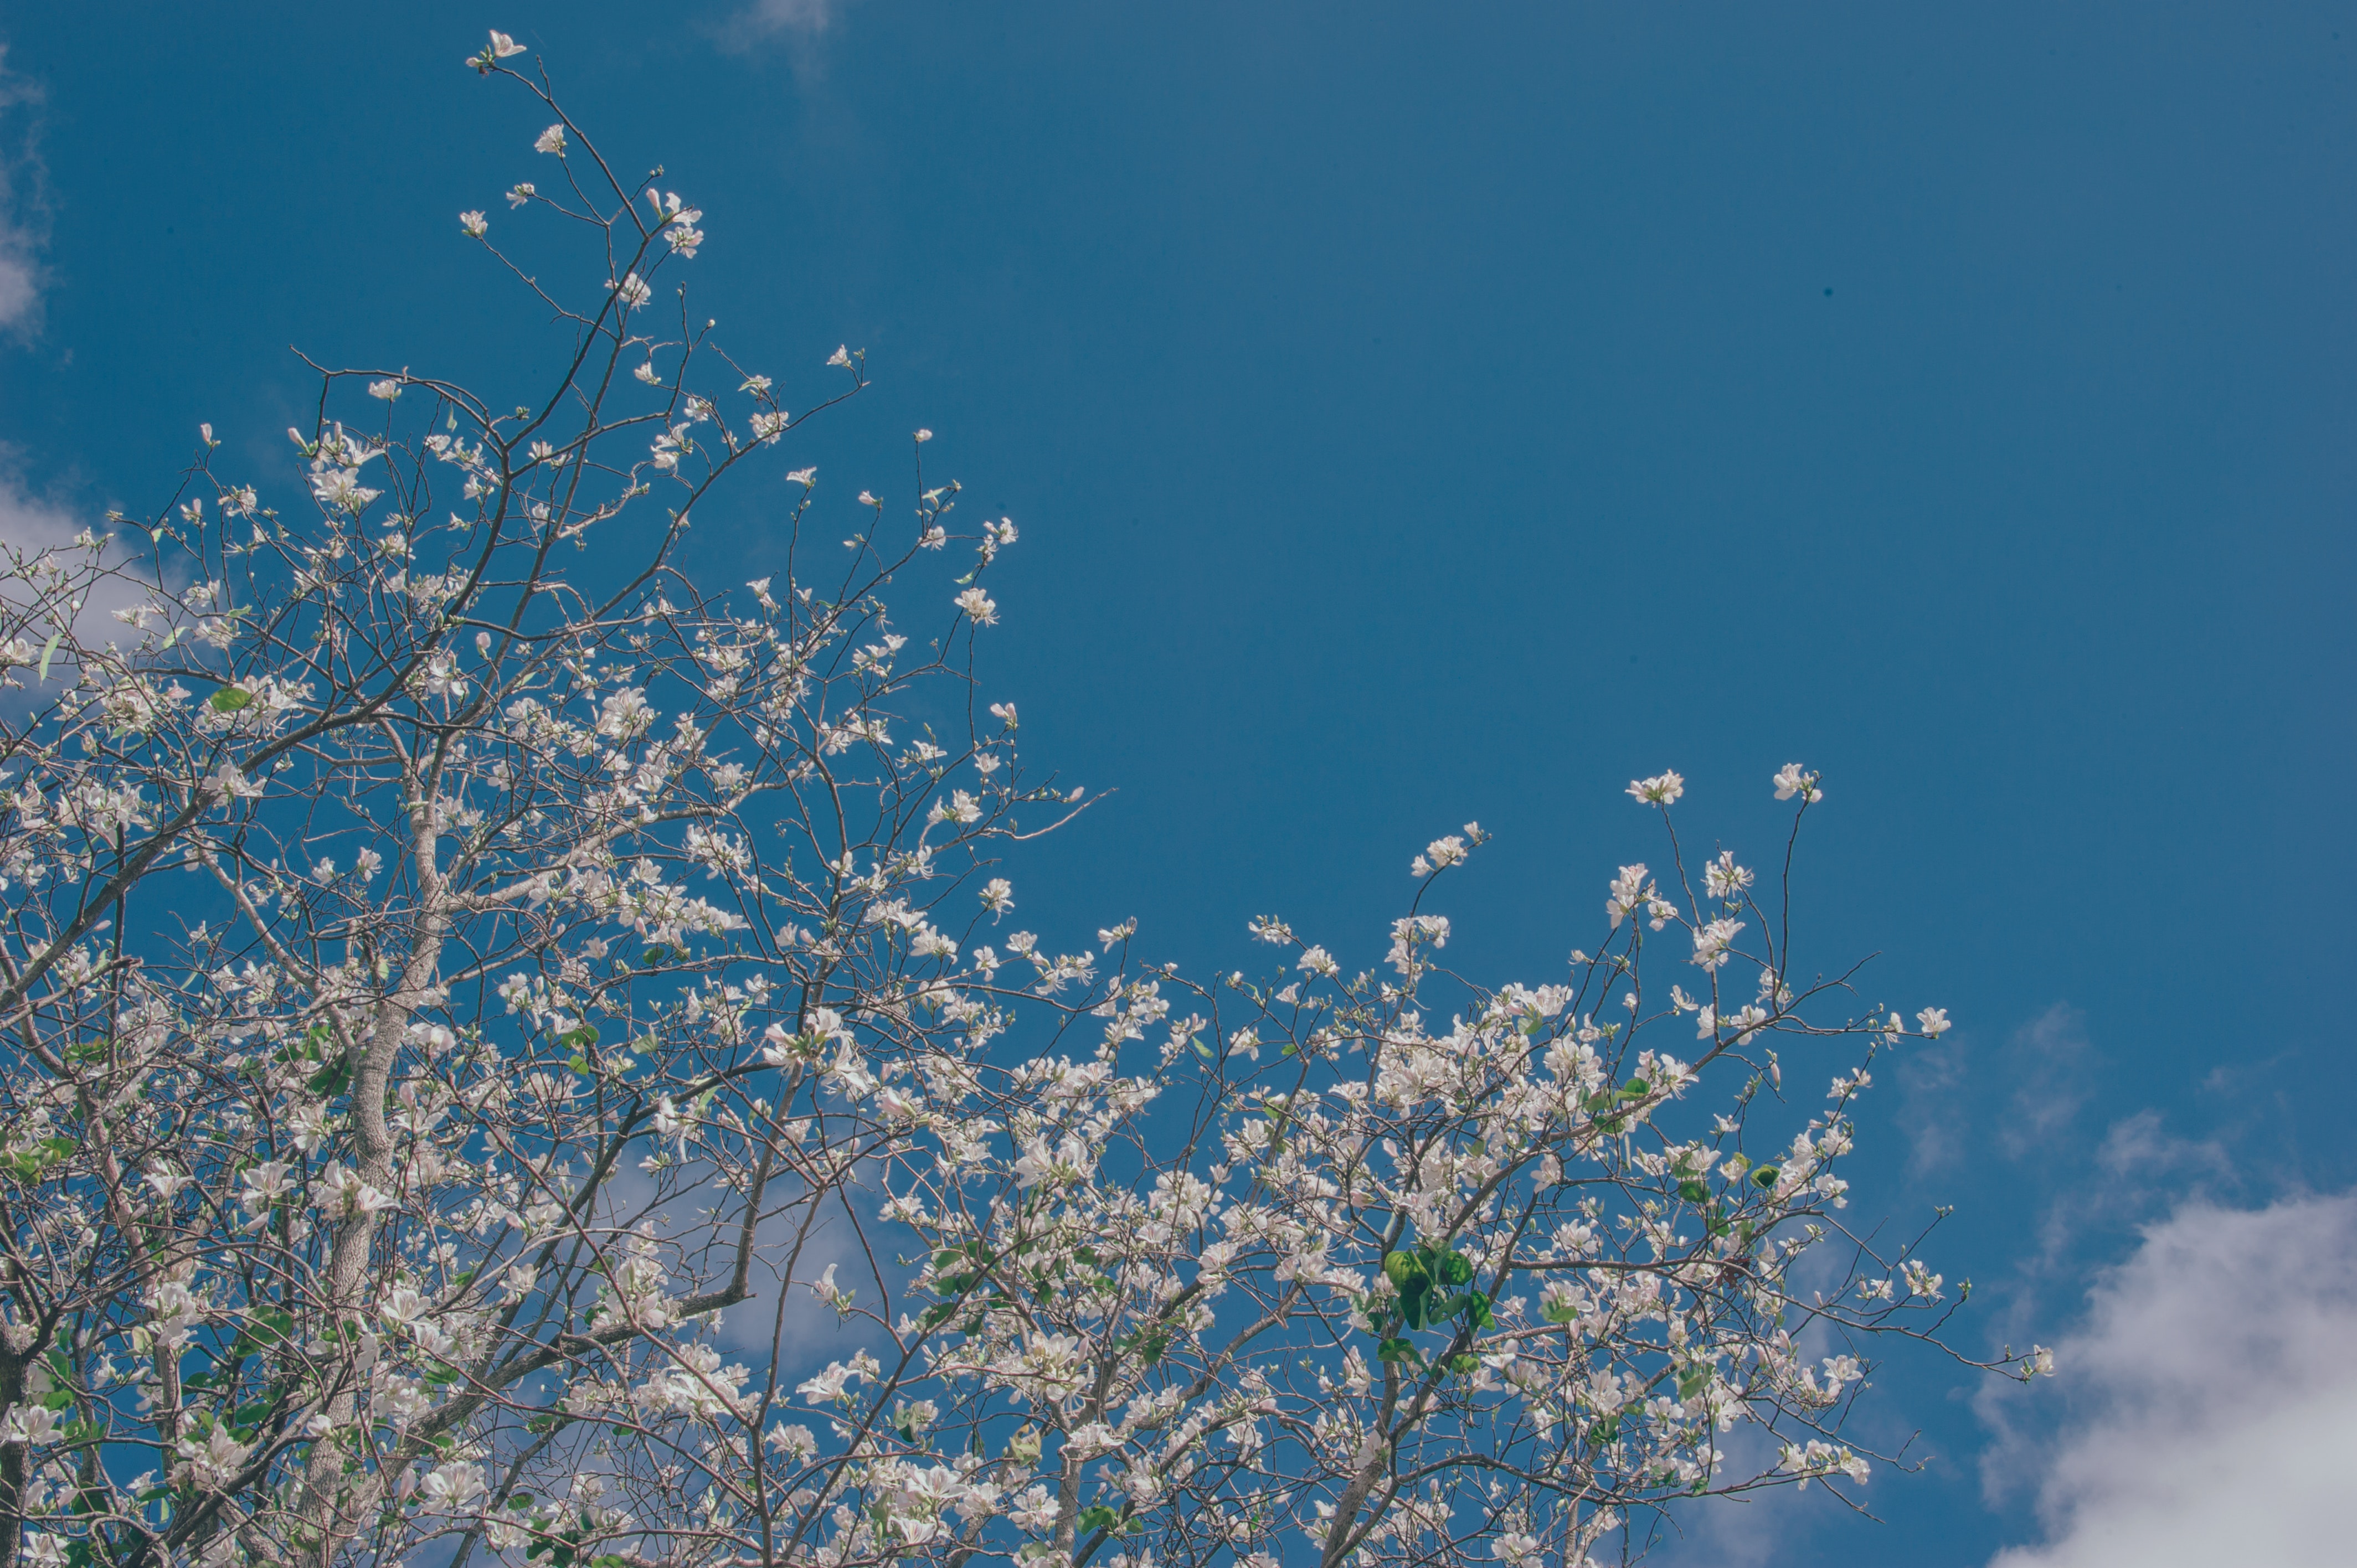
blue, sky, daytime, tree, spring, branch, blossom, plant, flower, wildflower, grass, cloud, twig